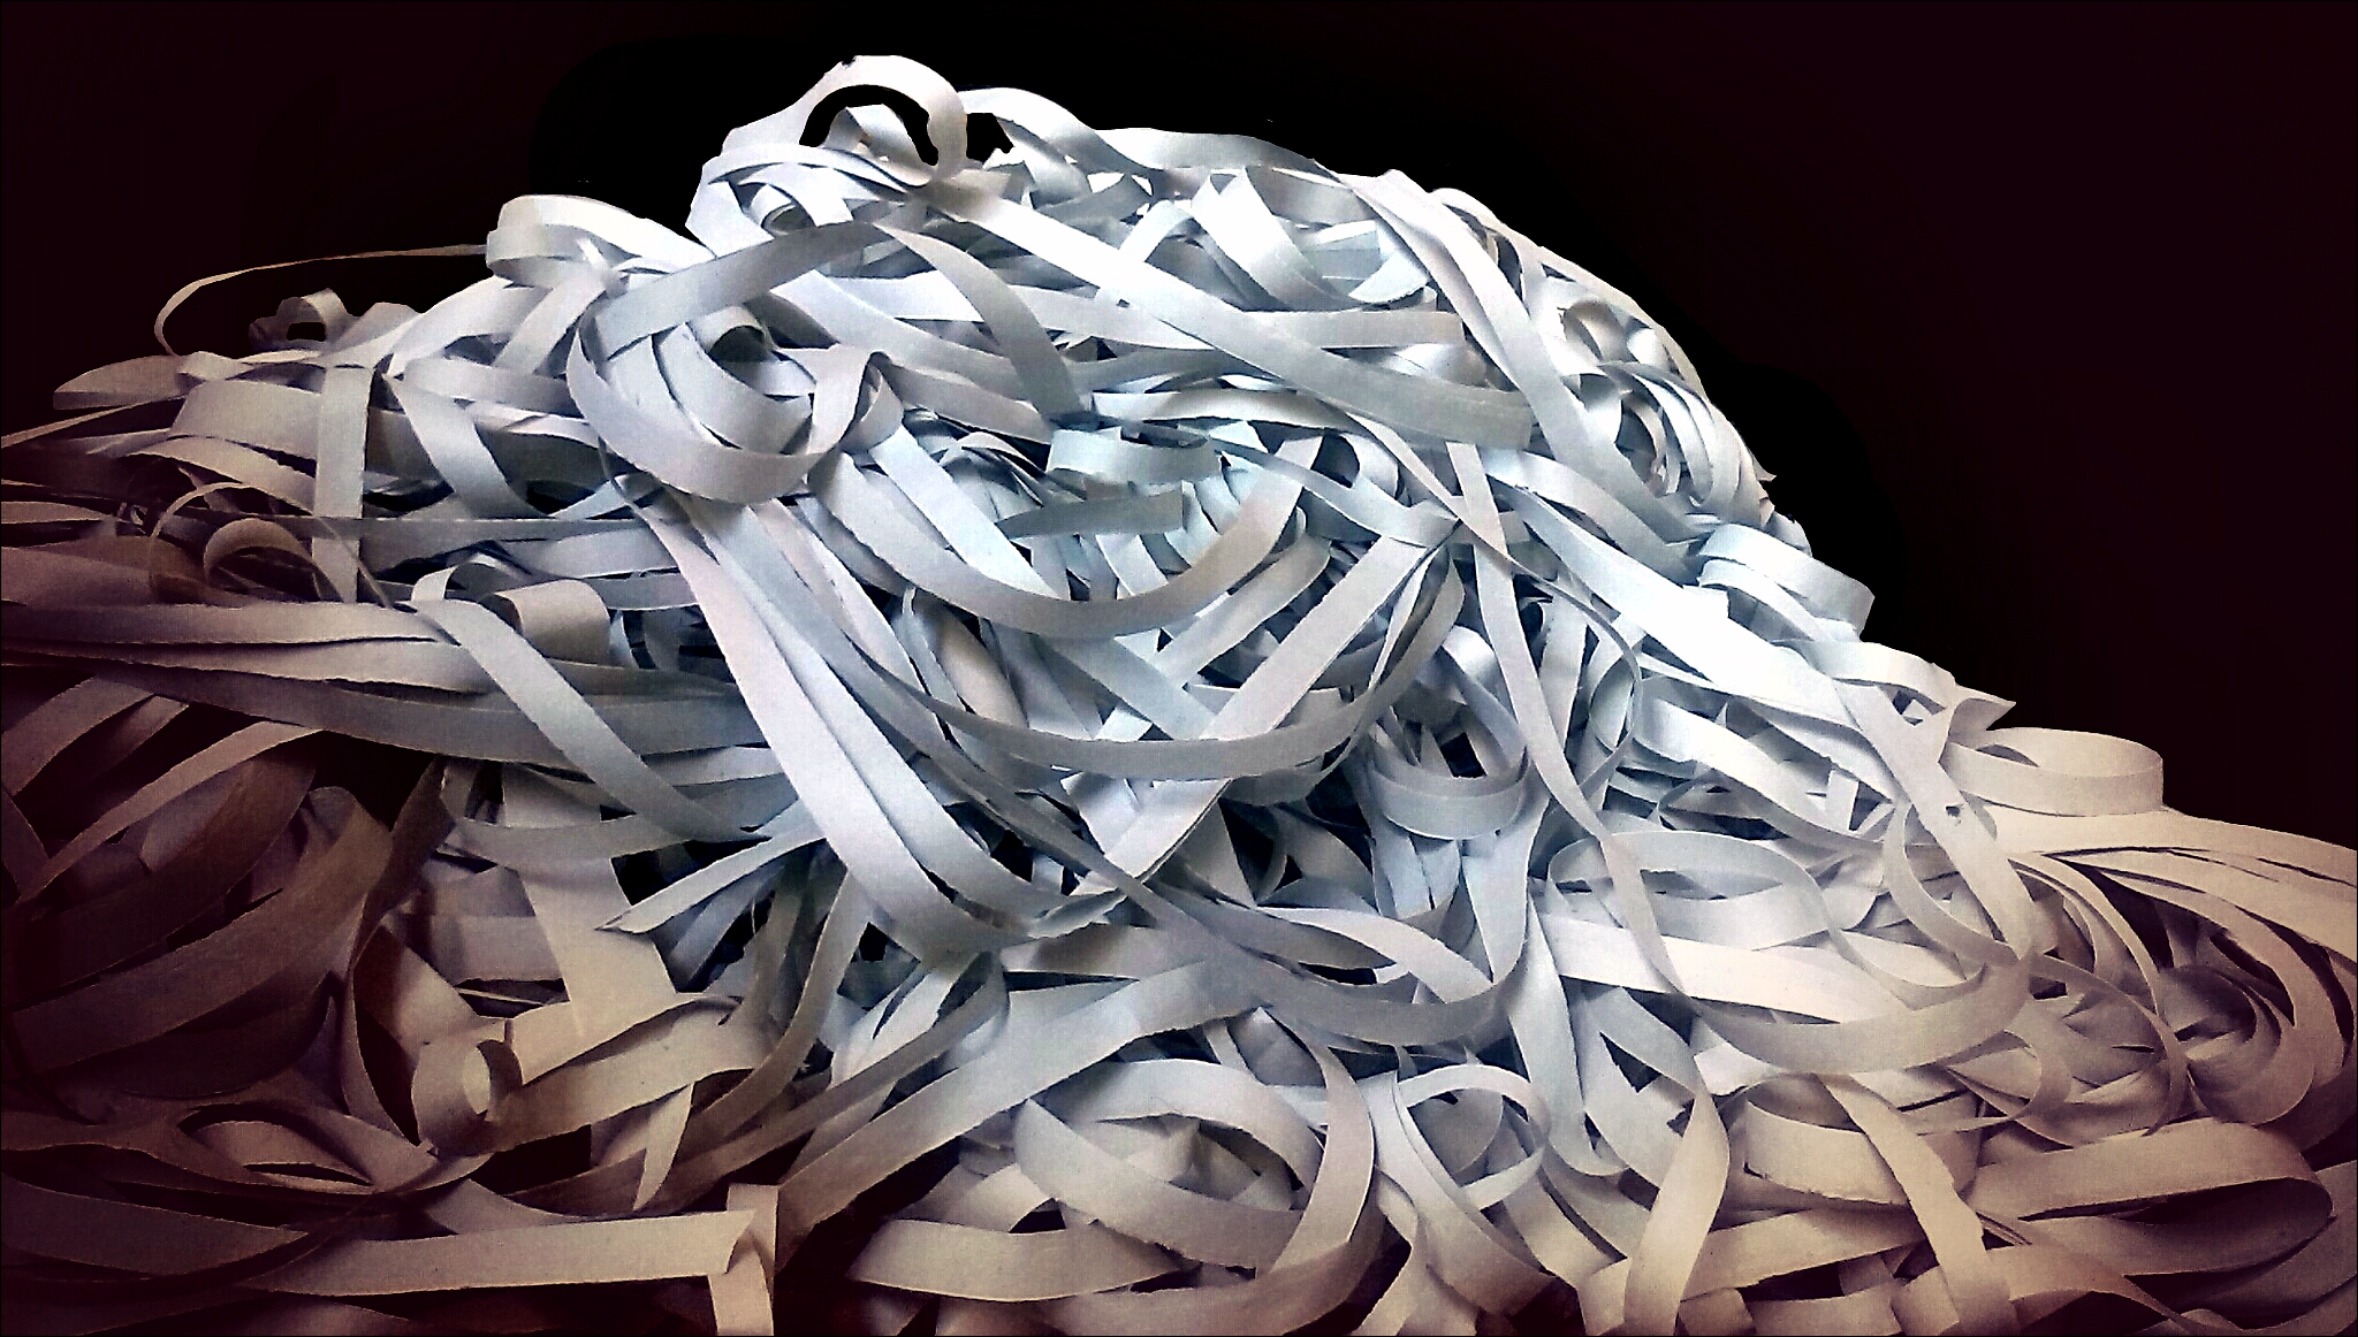
black and white, white, flower, petal, shine, smooth, cut, lighter, close up, jewellery, long, art, papers, bright, ribbons, shiny, shining, dark background, glossy, pieces, thin, silvery, macro photography, black background, fashion accessory